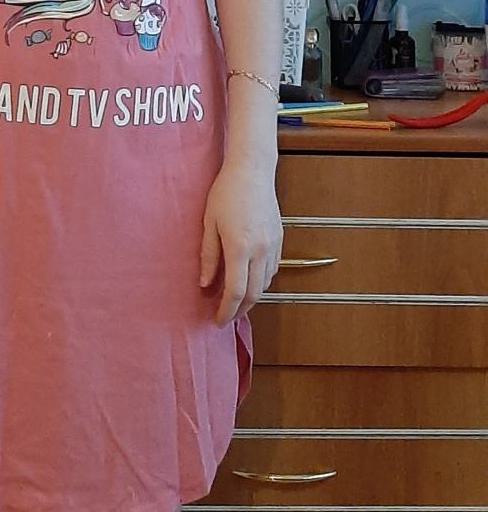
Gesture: no_gesture